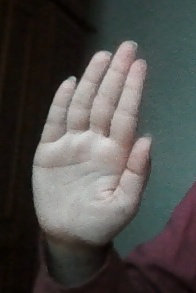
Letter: seen